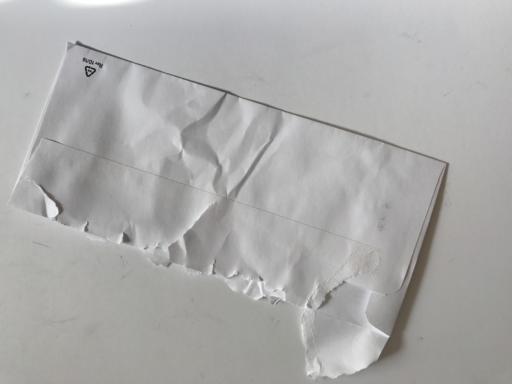
Label: paper